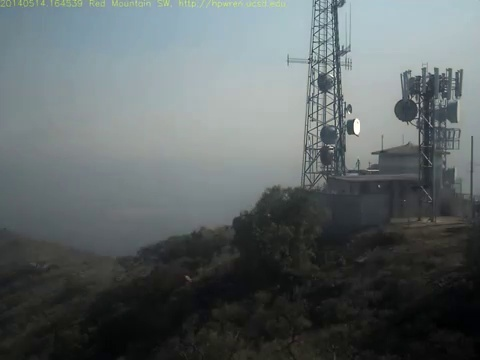
Fire: no
Smoke: yes